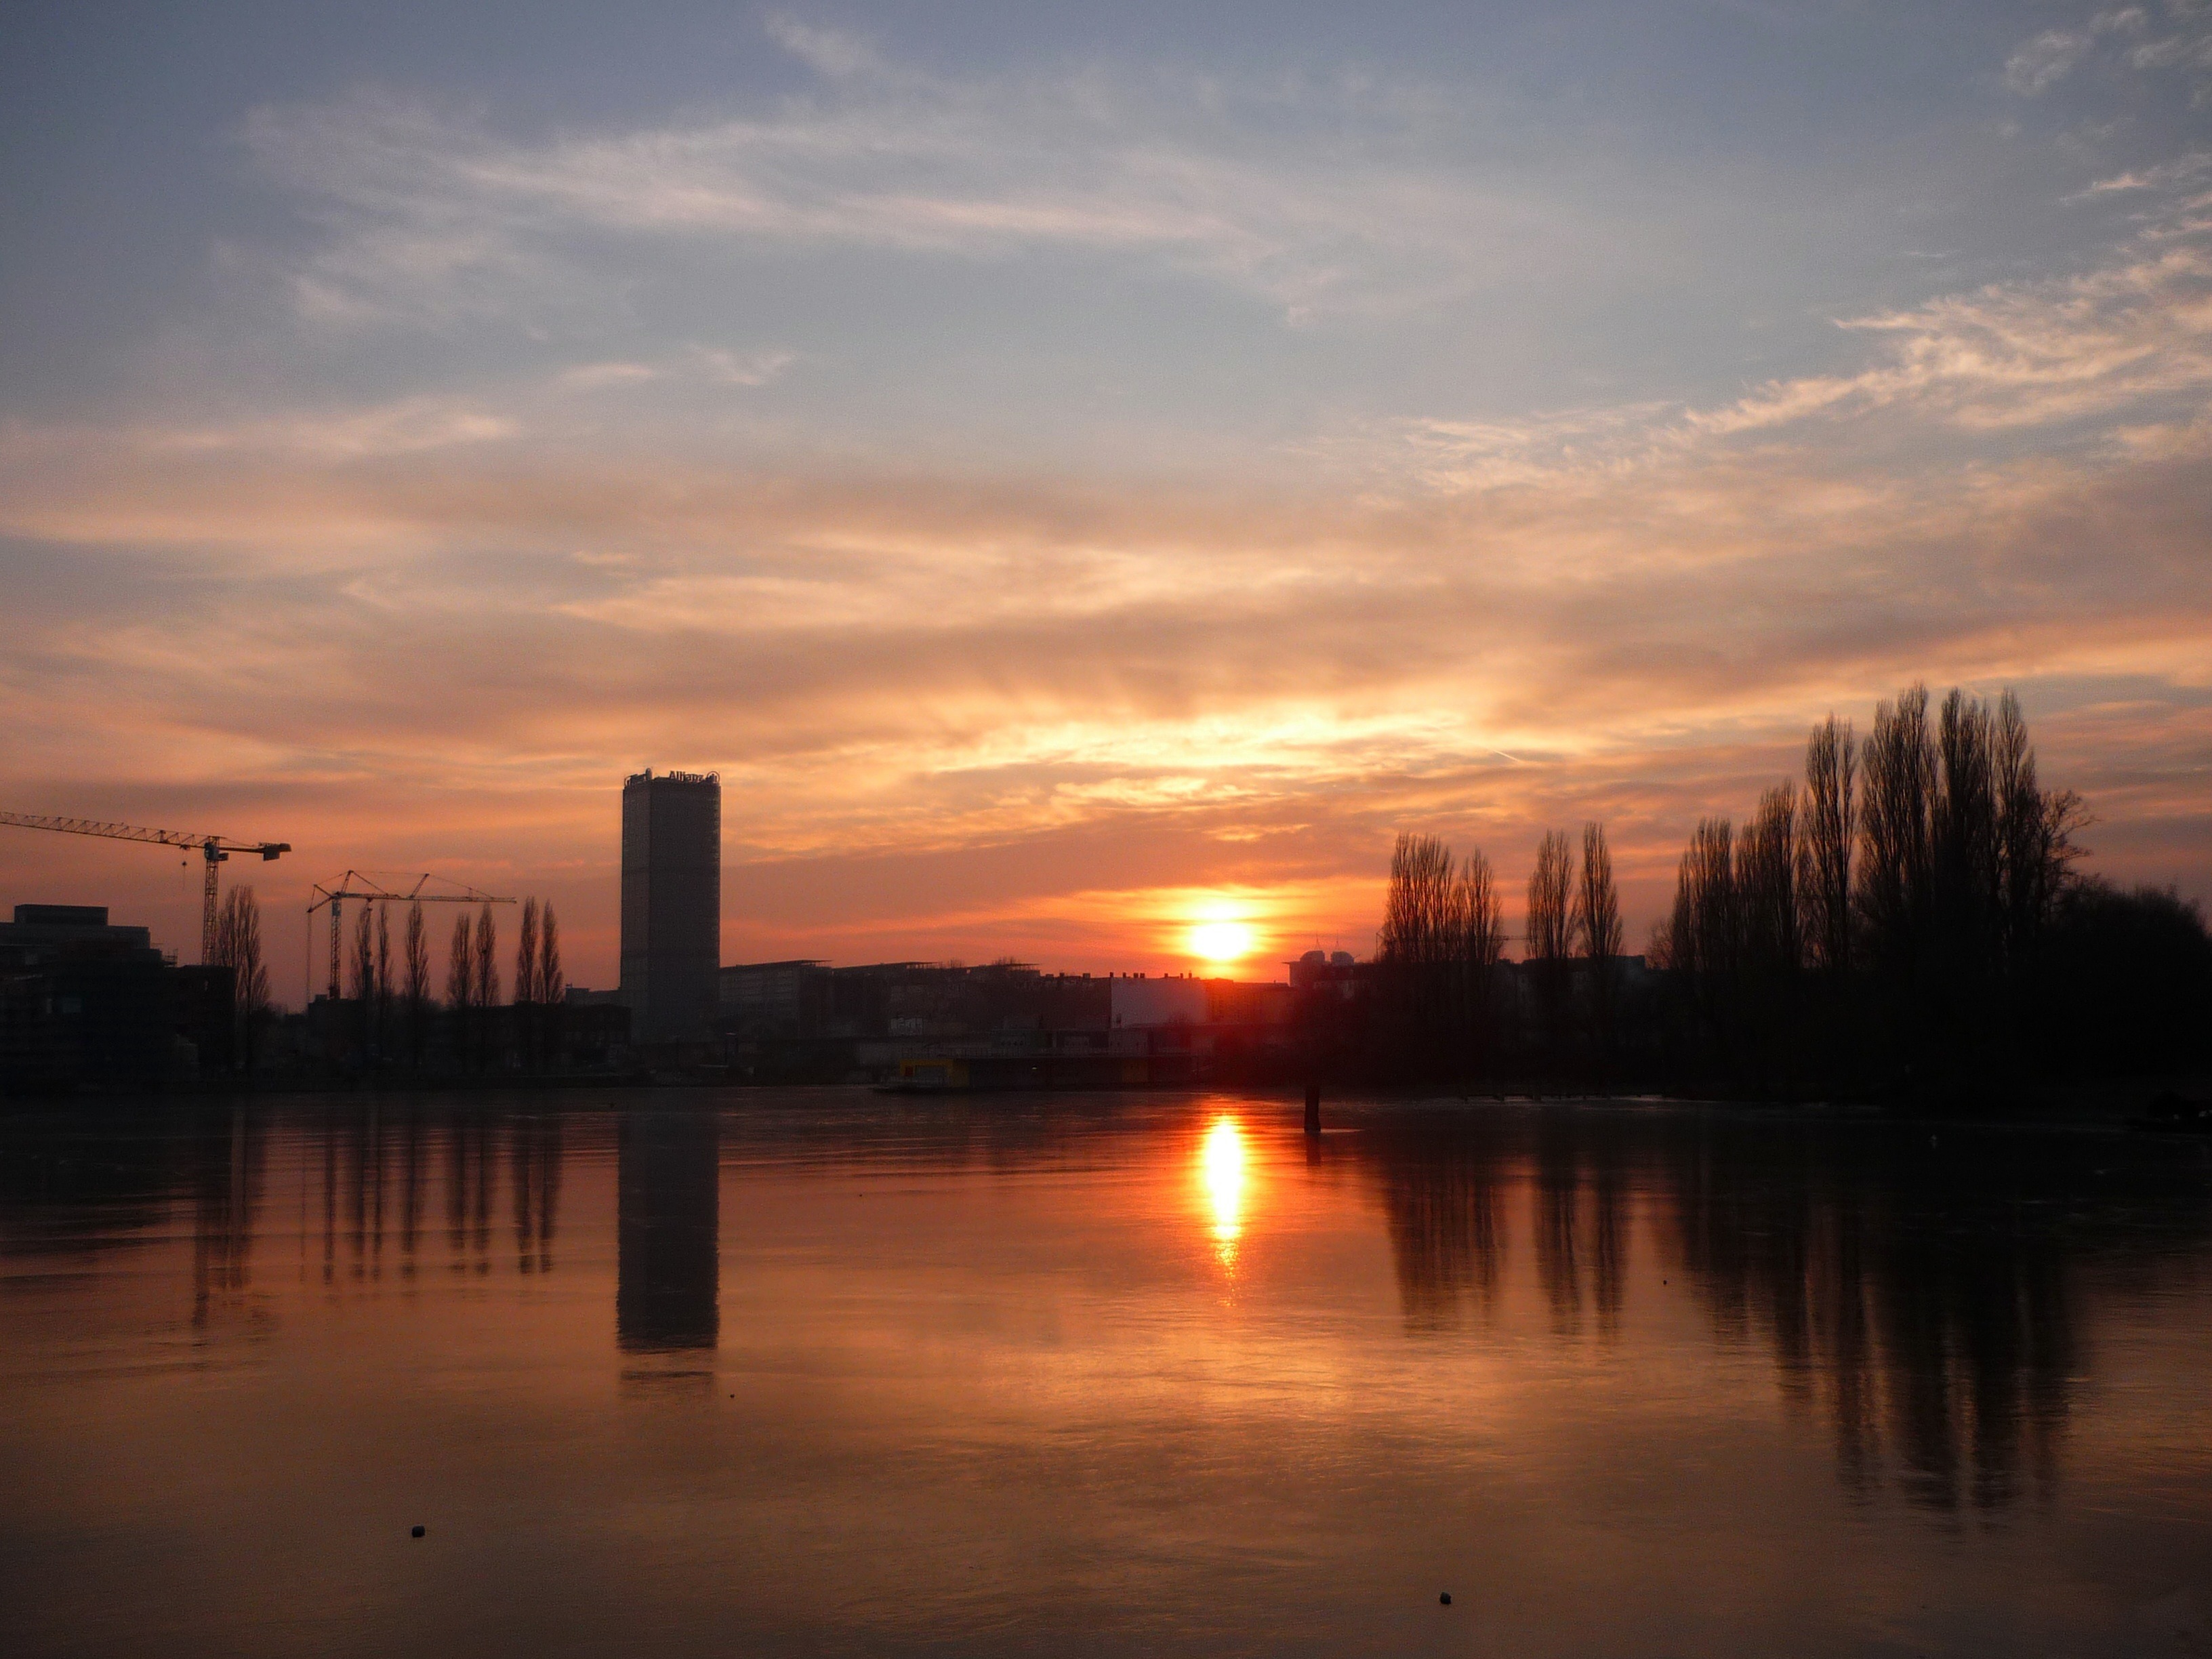
sea, horizon, winter, cloud, sky, sun, sunrise, sunset, sunlight, morning, dawn, river, dusk, ice, evening, reflection, berlin, afterglow, rummelsburg bay